Francis Galton

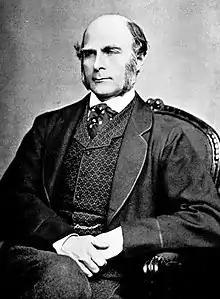
Galton in the 1850s or 1860s

Sir Francis Galton (16 February 1822 – 17 January 1911) was an English polymath and the originator of eugenics during the Victorian era; his ideas later became the basis of behavioural genetics.